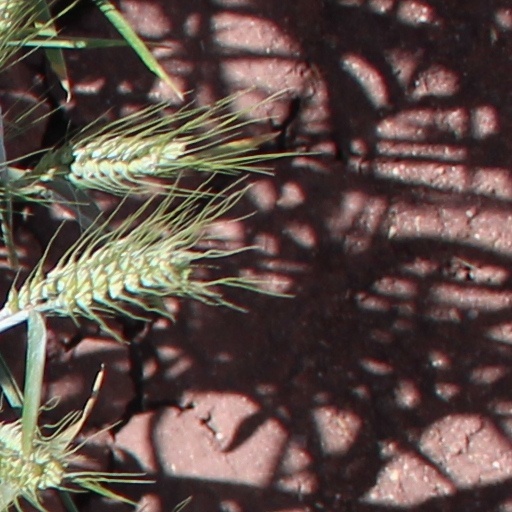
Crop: wheat